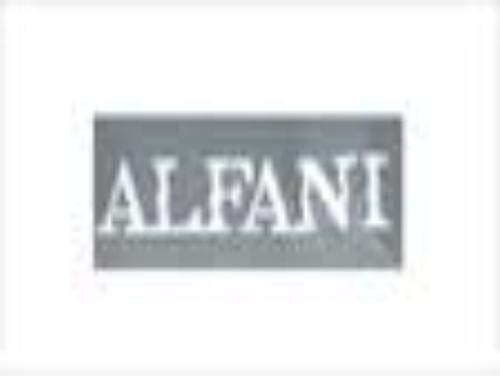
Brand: Alfani
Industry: Clothes